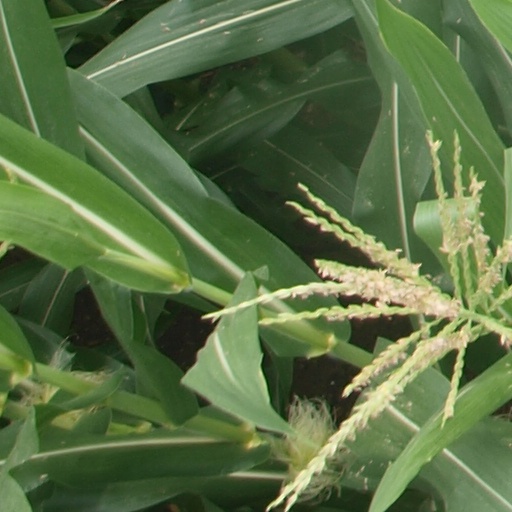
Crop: maize; corn